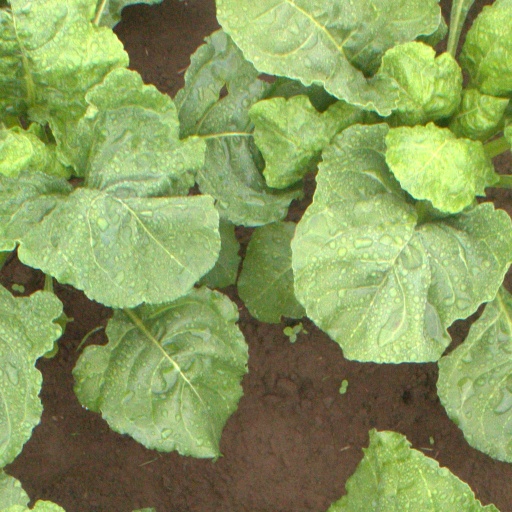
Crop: sugar beet